Prince Eugene of Savoy

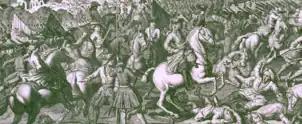
Prince Eugene at Oudenarde (detail) by Jan van Huchtenburg, who was employed around 1709 to depict ten battle scenes.

Eugene crossed the Alps with some 30,000 men in May/June 1701. After a series of brilliant manoeuvres the Imperial commander defeated Catinat at the Battle of Carpi on 9 July. "I have warned you that you are dealing with an enterprising young prince", wrote Louis XIV to his commander, "he does not tie himself down to the rules of war." On 1 September Eugene defeated Catinat's successor, Marshal Villeroi, at the Battle of Chiari, in a clash as destructive as any in the Italian theatre. But as so often throughout his career the Prince faced war on two fronts—the enemy in the field and the government in Vienna.